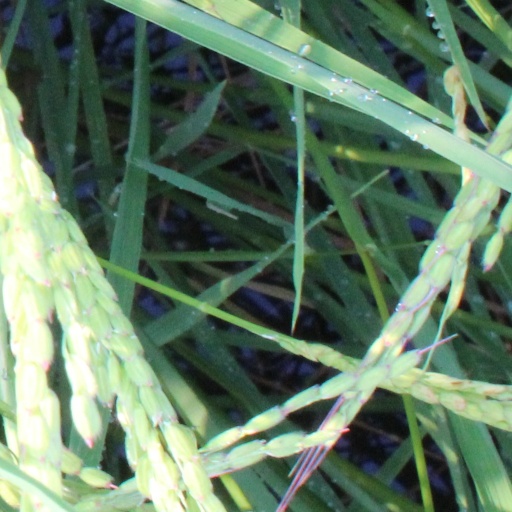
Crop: rice